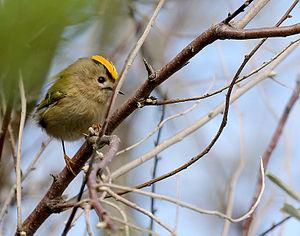
ROITELET HUPPE, SAINT HILAIRE DE RIEZ Vendée Clement Caiveau